Titi Robin

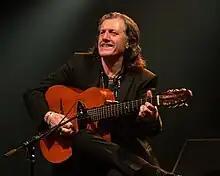
Concert in Normandy in May 2022

Titi Robin, early in his career, performed at Arab and Romani community festivals that gave him the opportunity to test his musical approach. The musicians accompanying him are almost exclusively from minority groups (such as Berber Moroccan Abdelkrim Sami).